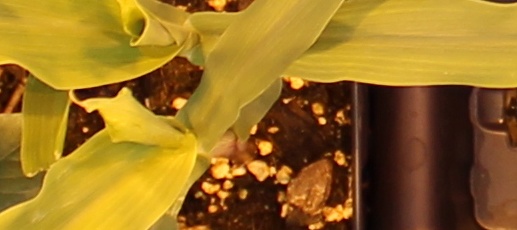
Label: Corn